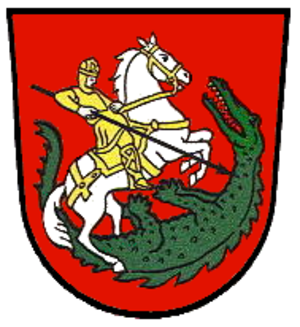
St. Georgen im Schwarzwald est une ville d'Allemagne située dans le Sud-Ouest du Land de Bade-Wurtemberg, dans le massif de la Forêt-Noire sur la Brigach peu après sa source, l’une des deux sources du Danube.